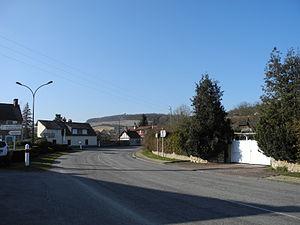
rue de Merey (Eure)
Merey est une commune française située dans le département de l'Eure, en région Normandie.